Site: brandenburg
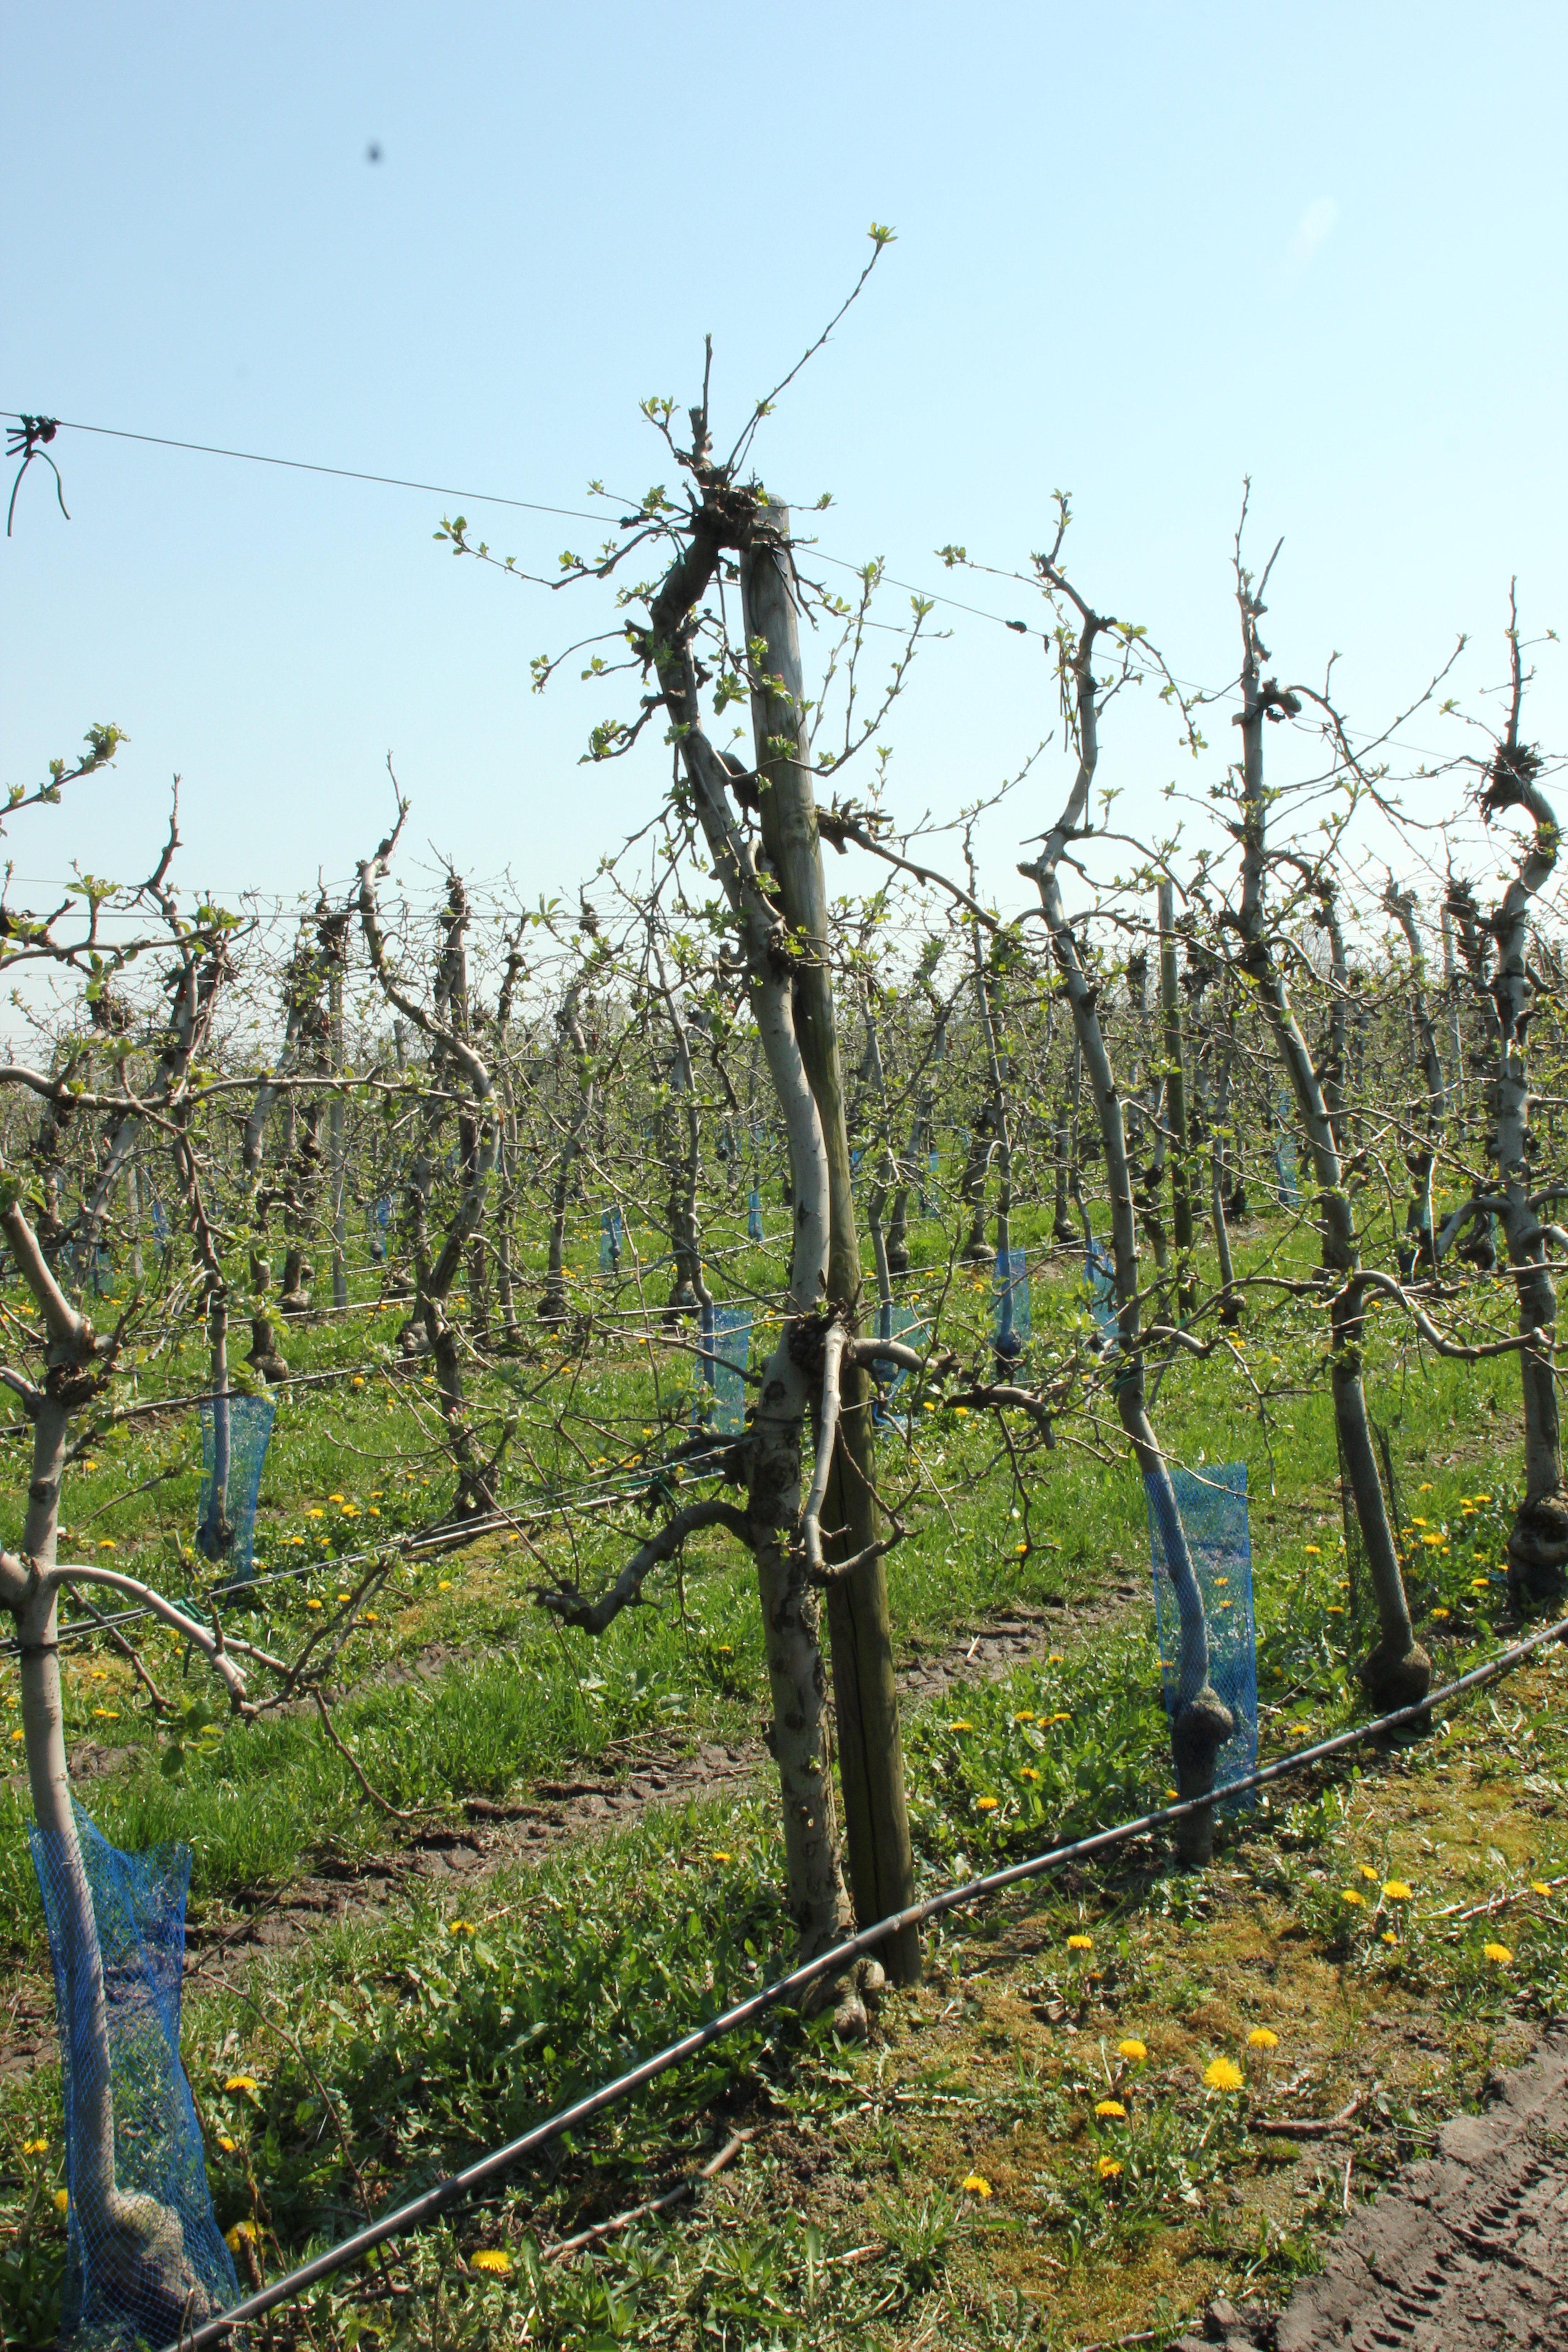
Growth stage (BBCH 56): Inflorescence emergence